Oh Promise Me

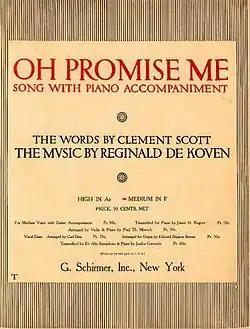
Sheet music cover

Oh Promise Me is a song with music by Reginald De Koven and lyrics by Clement Scott. The song was written in 1887 and first published in 1889 by G. Schirmer, Inc. as an art song. It is believed that De Koven based the melody of "O Promise Me" partly on "Music Proibita", a popular song by Italian composer Stanislao Gastaldon. In 1890, De Koven wrote his most successful comic opera, "Robin Hood". After opening night, the contralto playing Alan-a-Dale, Jessie Bartlett Davis, demanded a song to better show off her voice, threatening to walk out of the production. De Koven inserted "Oh Promise Me" into the score for her.